Ylvingen

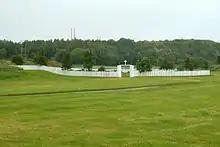
View of the churchyard of the Ylvingen Chapel

The island is connected by fast ferry to the mainland towns of Brønnøysund and Sandnessjøen, and to the island of Vega and the mainland by car ferry, all operated by Torghatten Trafikkselskap.